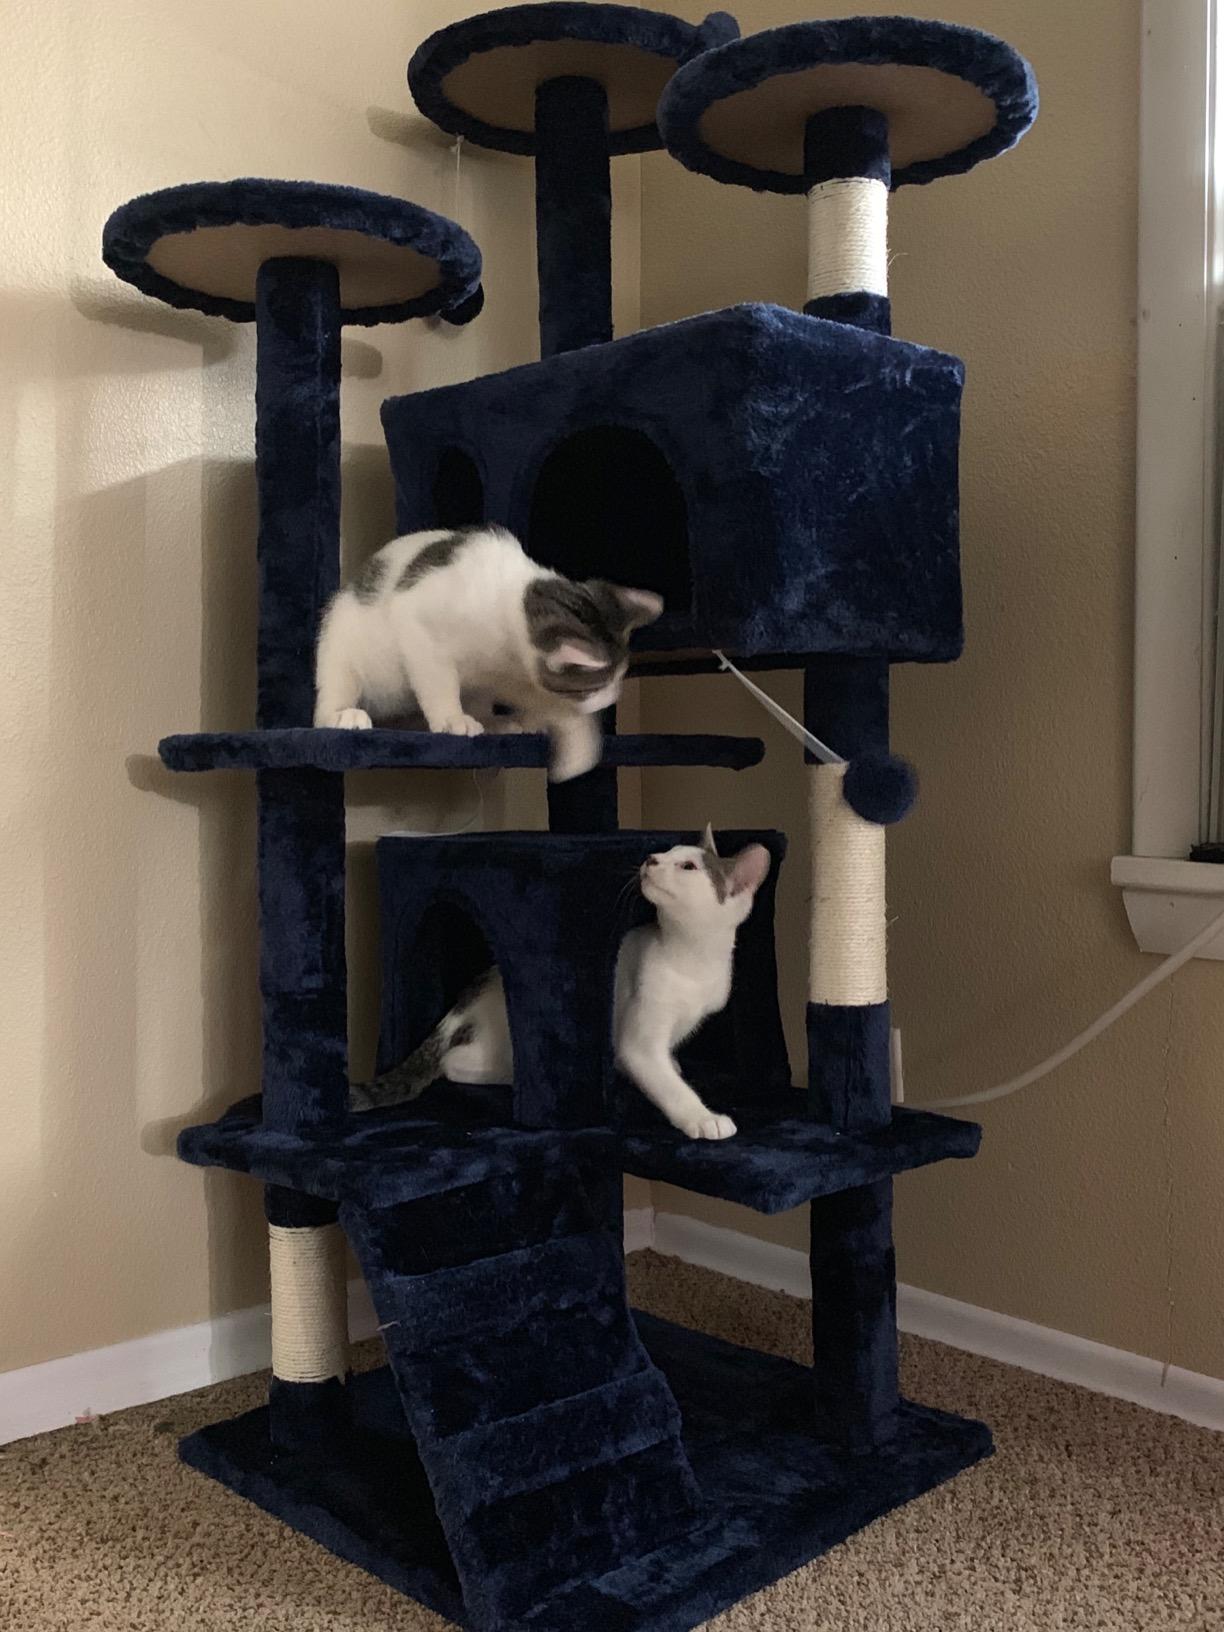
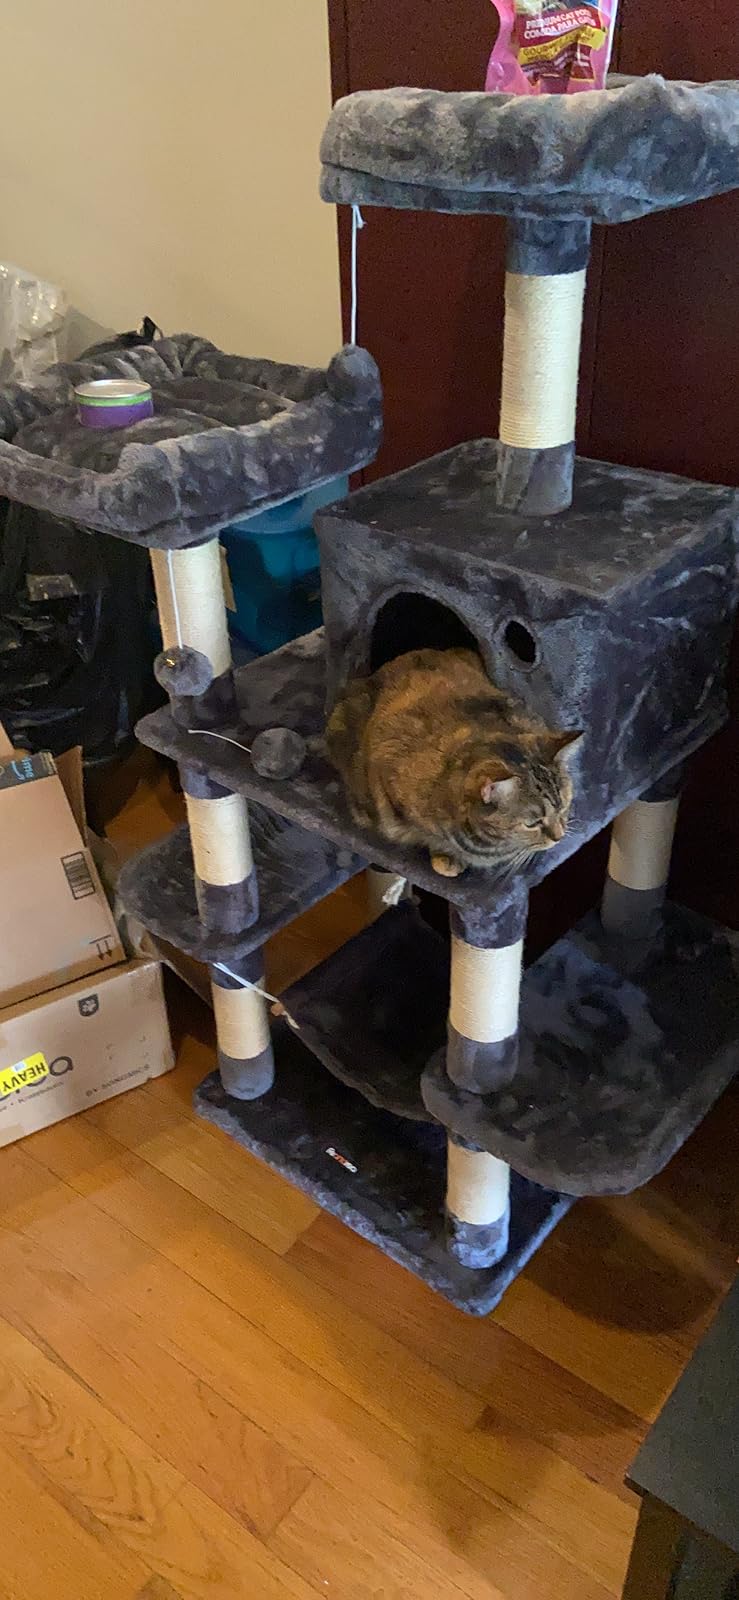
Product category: items_cat tree
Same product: no